Immune system

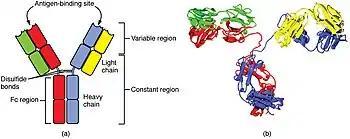
An antibody is made up of two heavy chains and two light chains. The unique variable region allows an antibody to recognize its matching antigen.

A B cell identifies pathogens when antibodies on its surface bind to a specific foreign antigen. This antigen/antibody complex is taken up by the B cell and processed by proteolysis into peptides. The B cell then displays these antigenic peptides on its surface MHC class II molecules. This combination of MHC and antigen attracts a matching helper T cell, which releases lymphokines and activates the B cell. As the activated B cell then begins to divide, its offspring (plasma cells) secrete millions of copies of the antibody that recognizes this antigen. These antibodies circulate in blood plasma and lymph, bind to pathogens expressing the antigen and mark them for destruction by complement activation or for uptake and destruction by phagocytes. Antibodies can also neutralize challenges directly, by binding to bacterial toxins or by interfering with the receptors that viruses and bacteria use to infect cells.